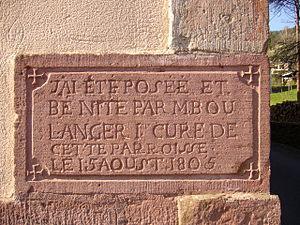
Rombach-le-Franc est une commune française située dans le département du Haut-Rhin, en région Grand Est.